Home Army

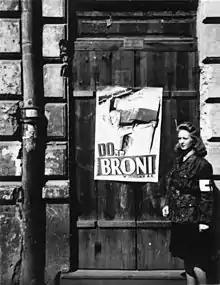
"To arms!" Home Army poster during the 1944 Warsaw Uprising

The Home Army supplied valuable intelligence to the Allies; 48 per cent of all reports received by the British secret services from continental Europe between 1939 and 1945 came from Polish sources. The total number of those reports is estimated at 80,000, and 85 per cent of them were deemed to be high quality or better. The Polish intelligence network grew rapidly; near the end of the war, it had over 1,600 registered agents.